Cwmcarvan

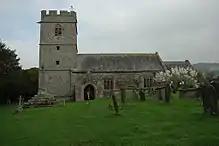
The church of St. Catwg

The church dates from the 13th or 14th century. It is in the Early English and Perpendicular styles, with some 16th-century features. It was heavily restored in the 1870s. The dedication is to St Catwg or Cadoc, a Welsh saint of the 6th century. There are porches on both the south and north sides, supposedly so that the squires of Cwmbychan and Trevildu within the parish did not have to enter through the same door as each other.